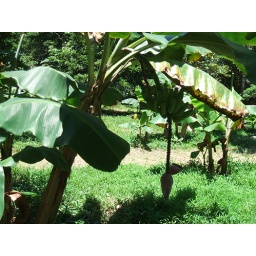
banana plant---see the large pendulum-like flower at the bottom and up near the leaves you can see the bananas growing.